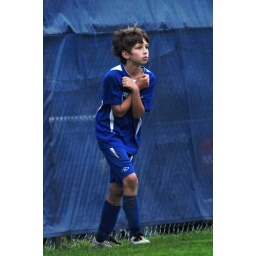
He was asked this five times by the man overseeing the ball boys